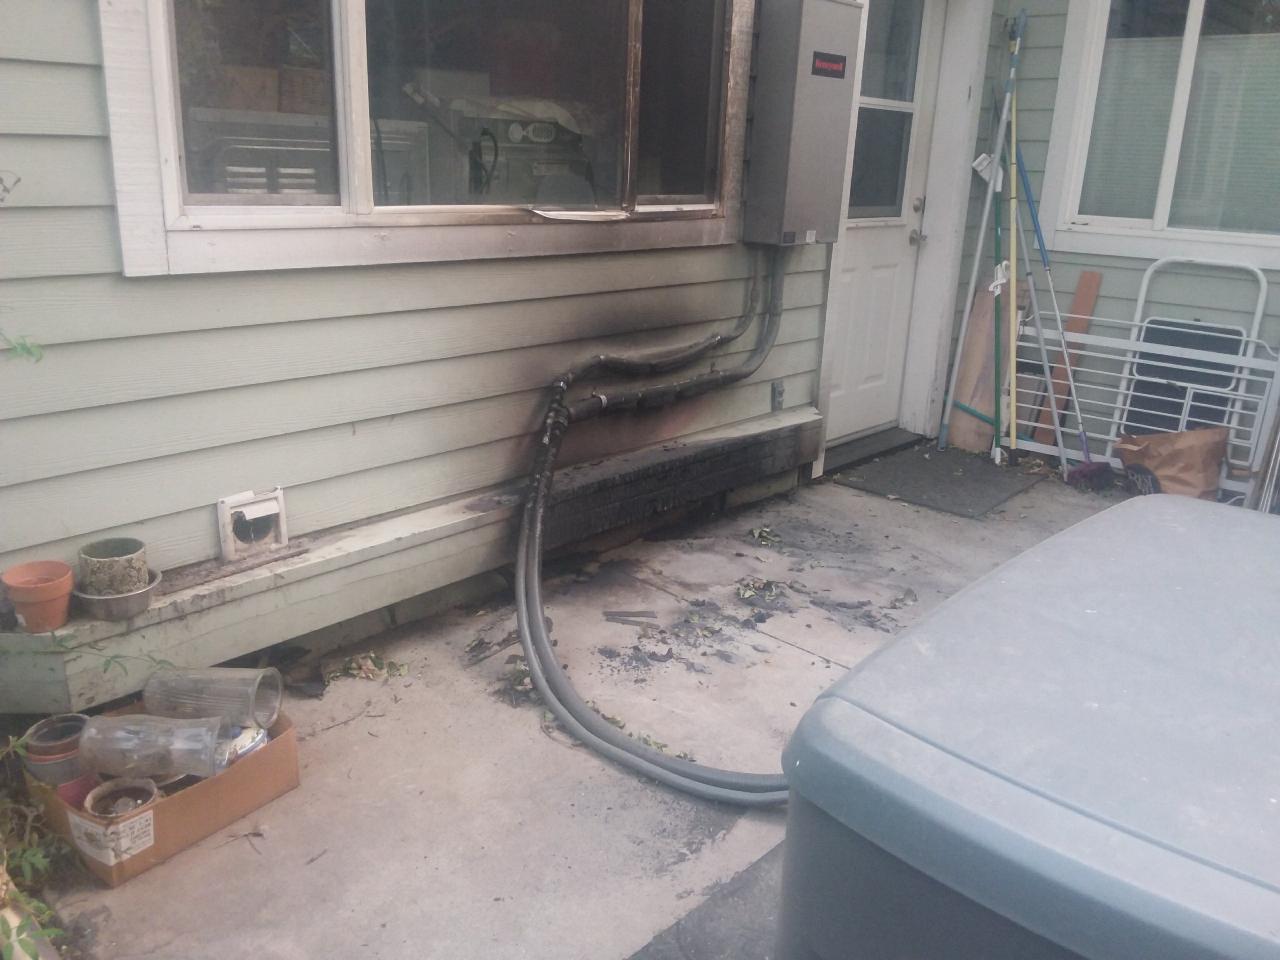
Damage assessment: affected